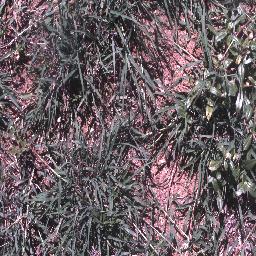
Label: negative